Mount Colah

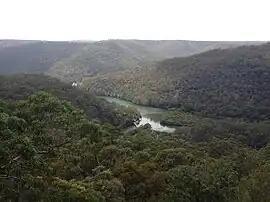
View of Bobbin Head from the Kalkari Visitor Center

Mount Colah is an outer suburb of Northern Sydney, in the state of New South Wales, Australia 24 kilometres north of the Sydney central business district, in the local government area of Hornsby Shire.